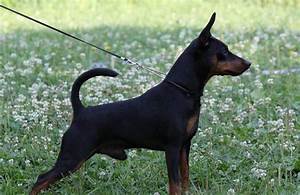
Label: cane